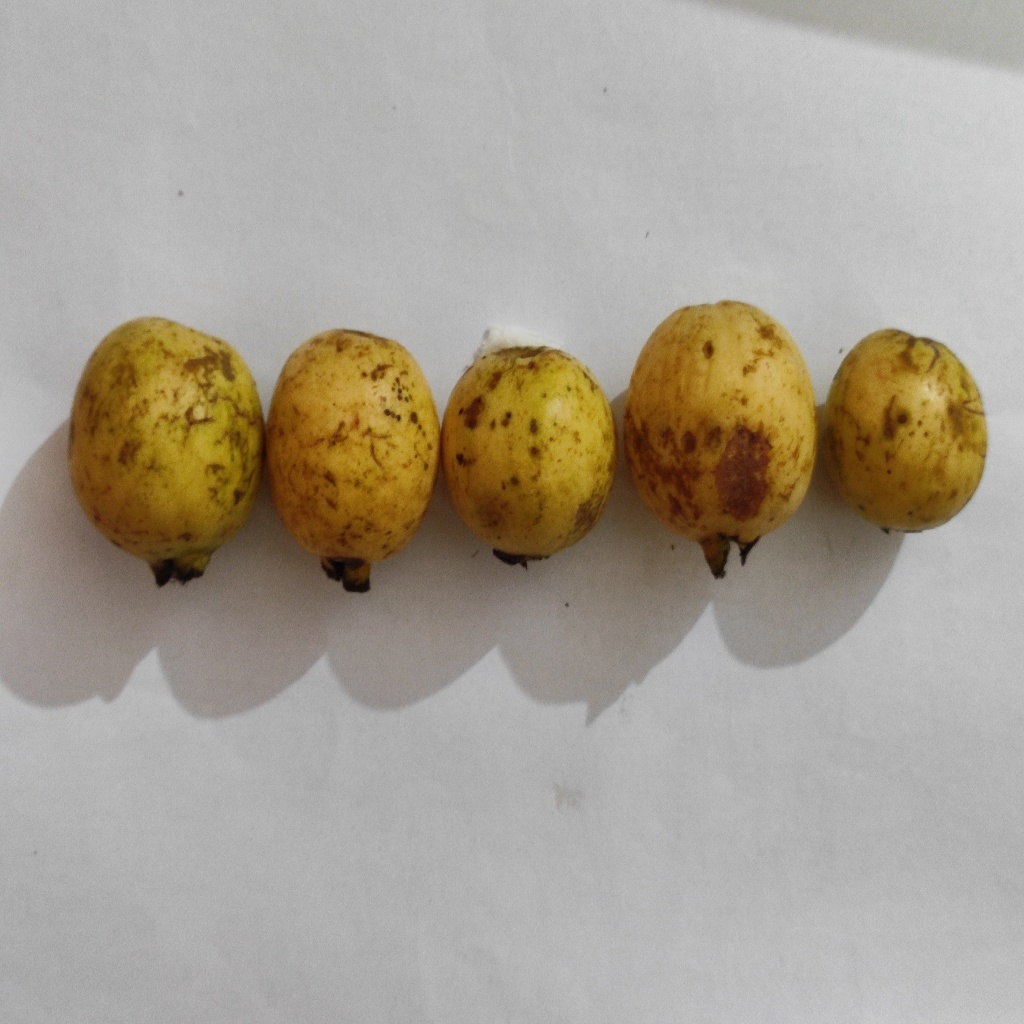
Crop: guava
Quality class: Class_B